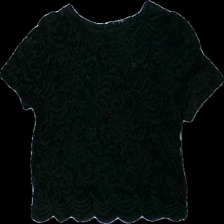
View: front
Type: T-shirt
Category: Ladies
Brand: Only
Colors: Black
Material: 66% nylone 34% polyester
Pattern: Lace
Cut: Regular
Size: XS
Season: All
Damage location: top left
Damage 2 location: bottom center
Price range: 50-100
Recommended usage: Reuse
Description: svart spets t-shirt